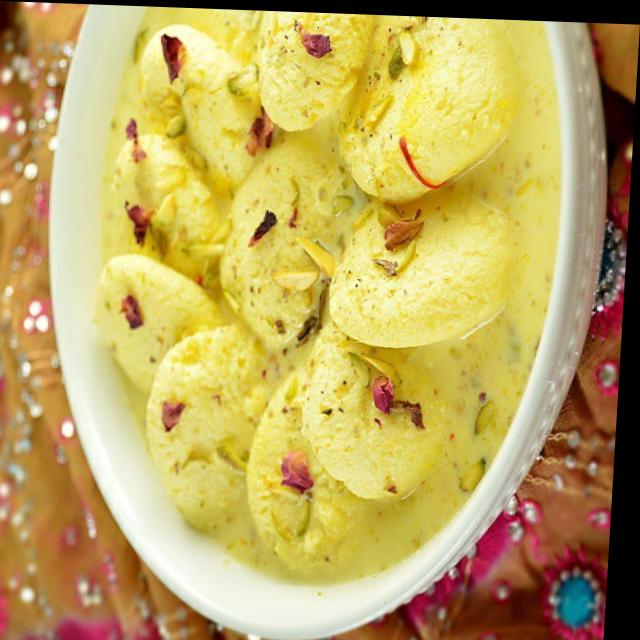
Dish: ras_malai